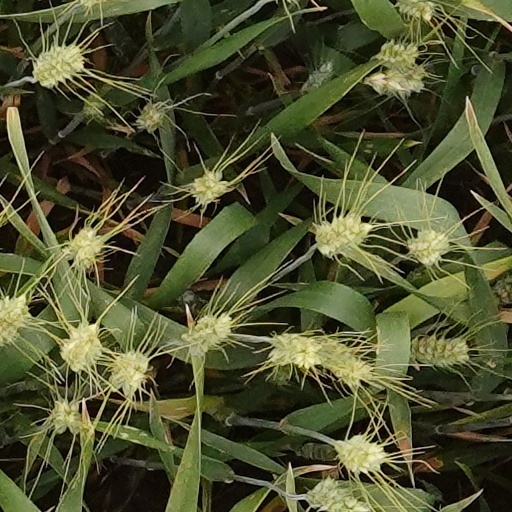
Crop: wheat